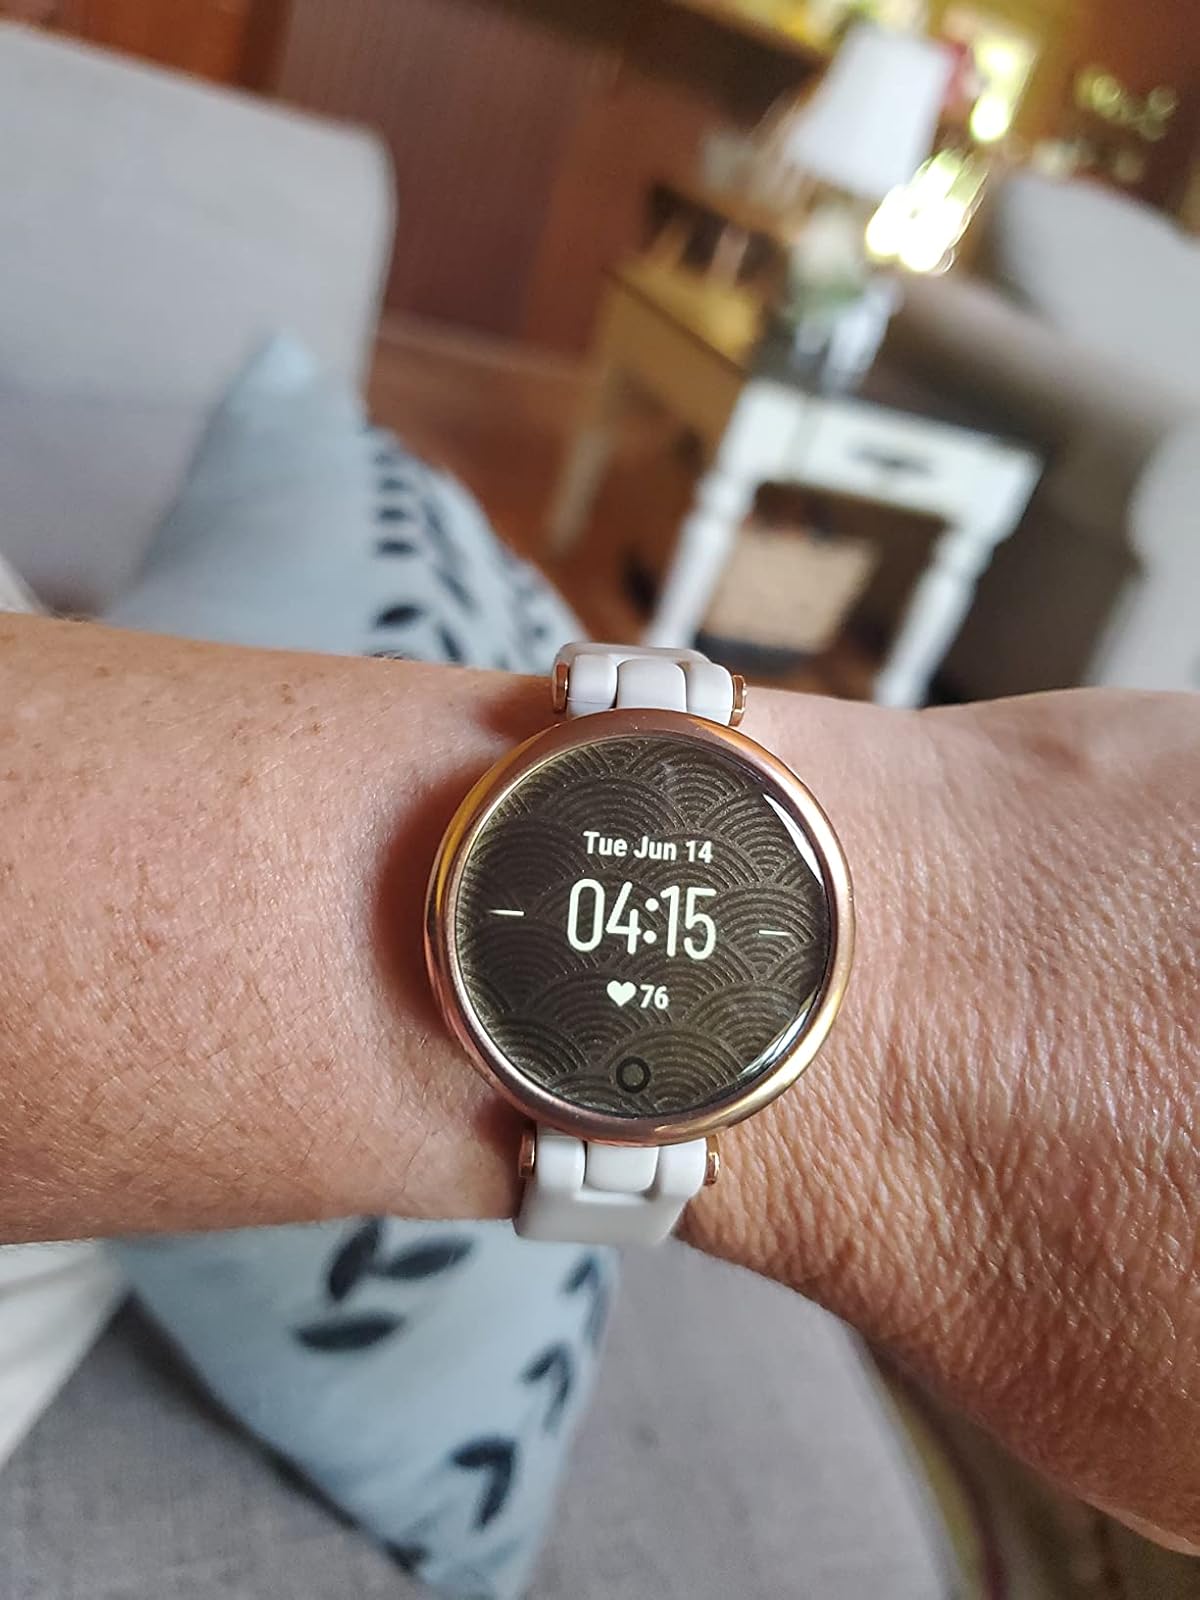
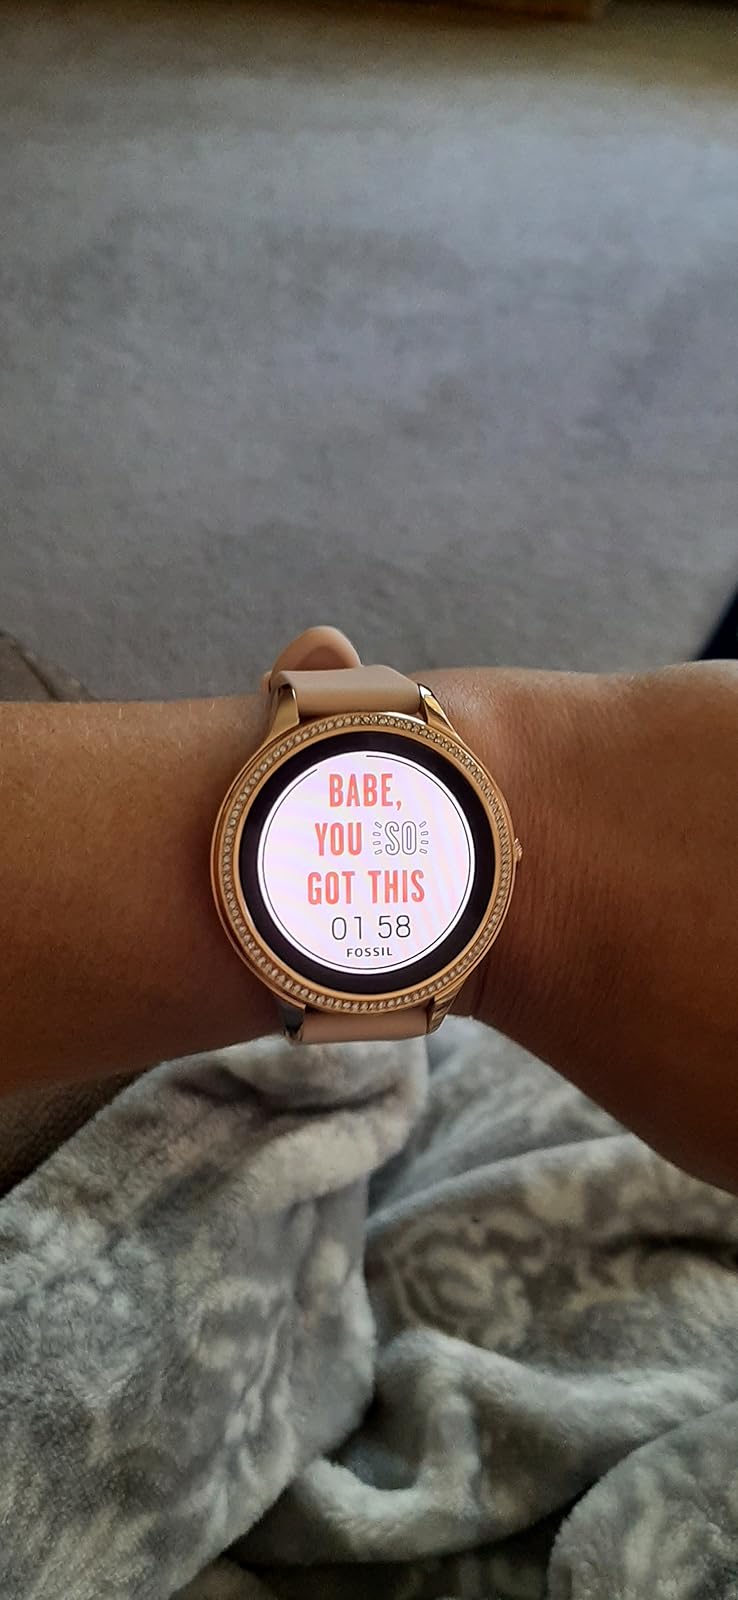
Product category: smartwatch
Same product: no